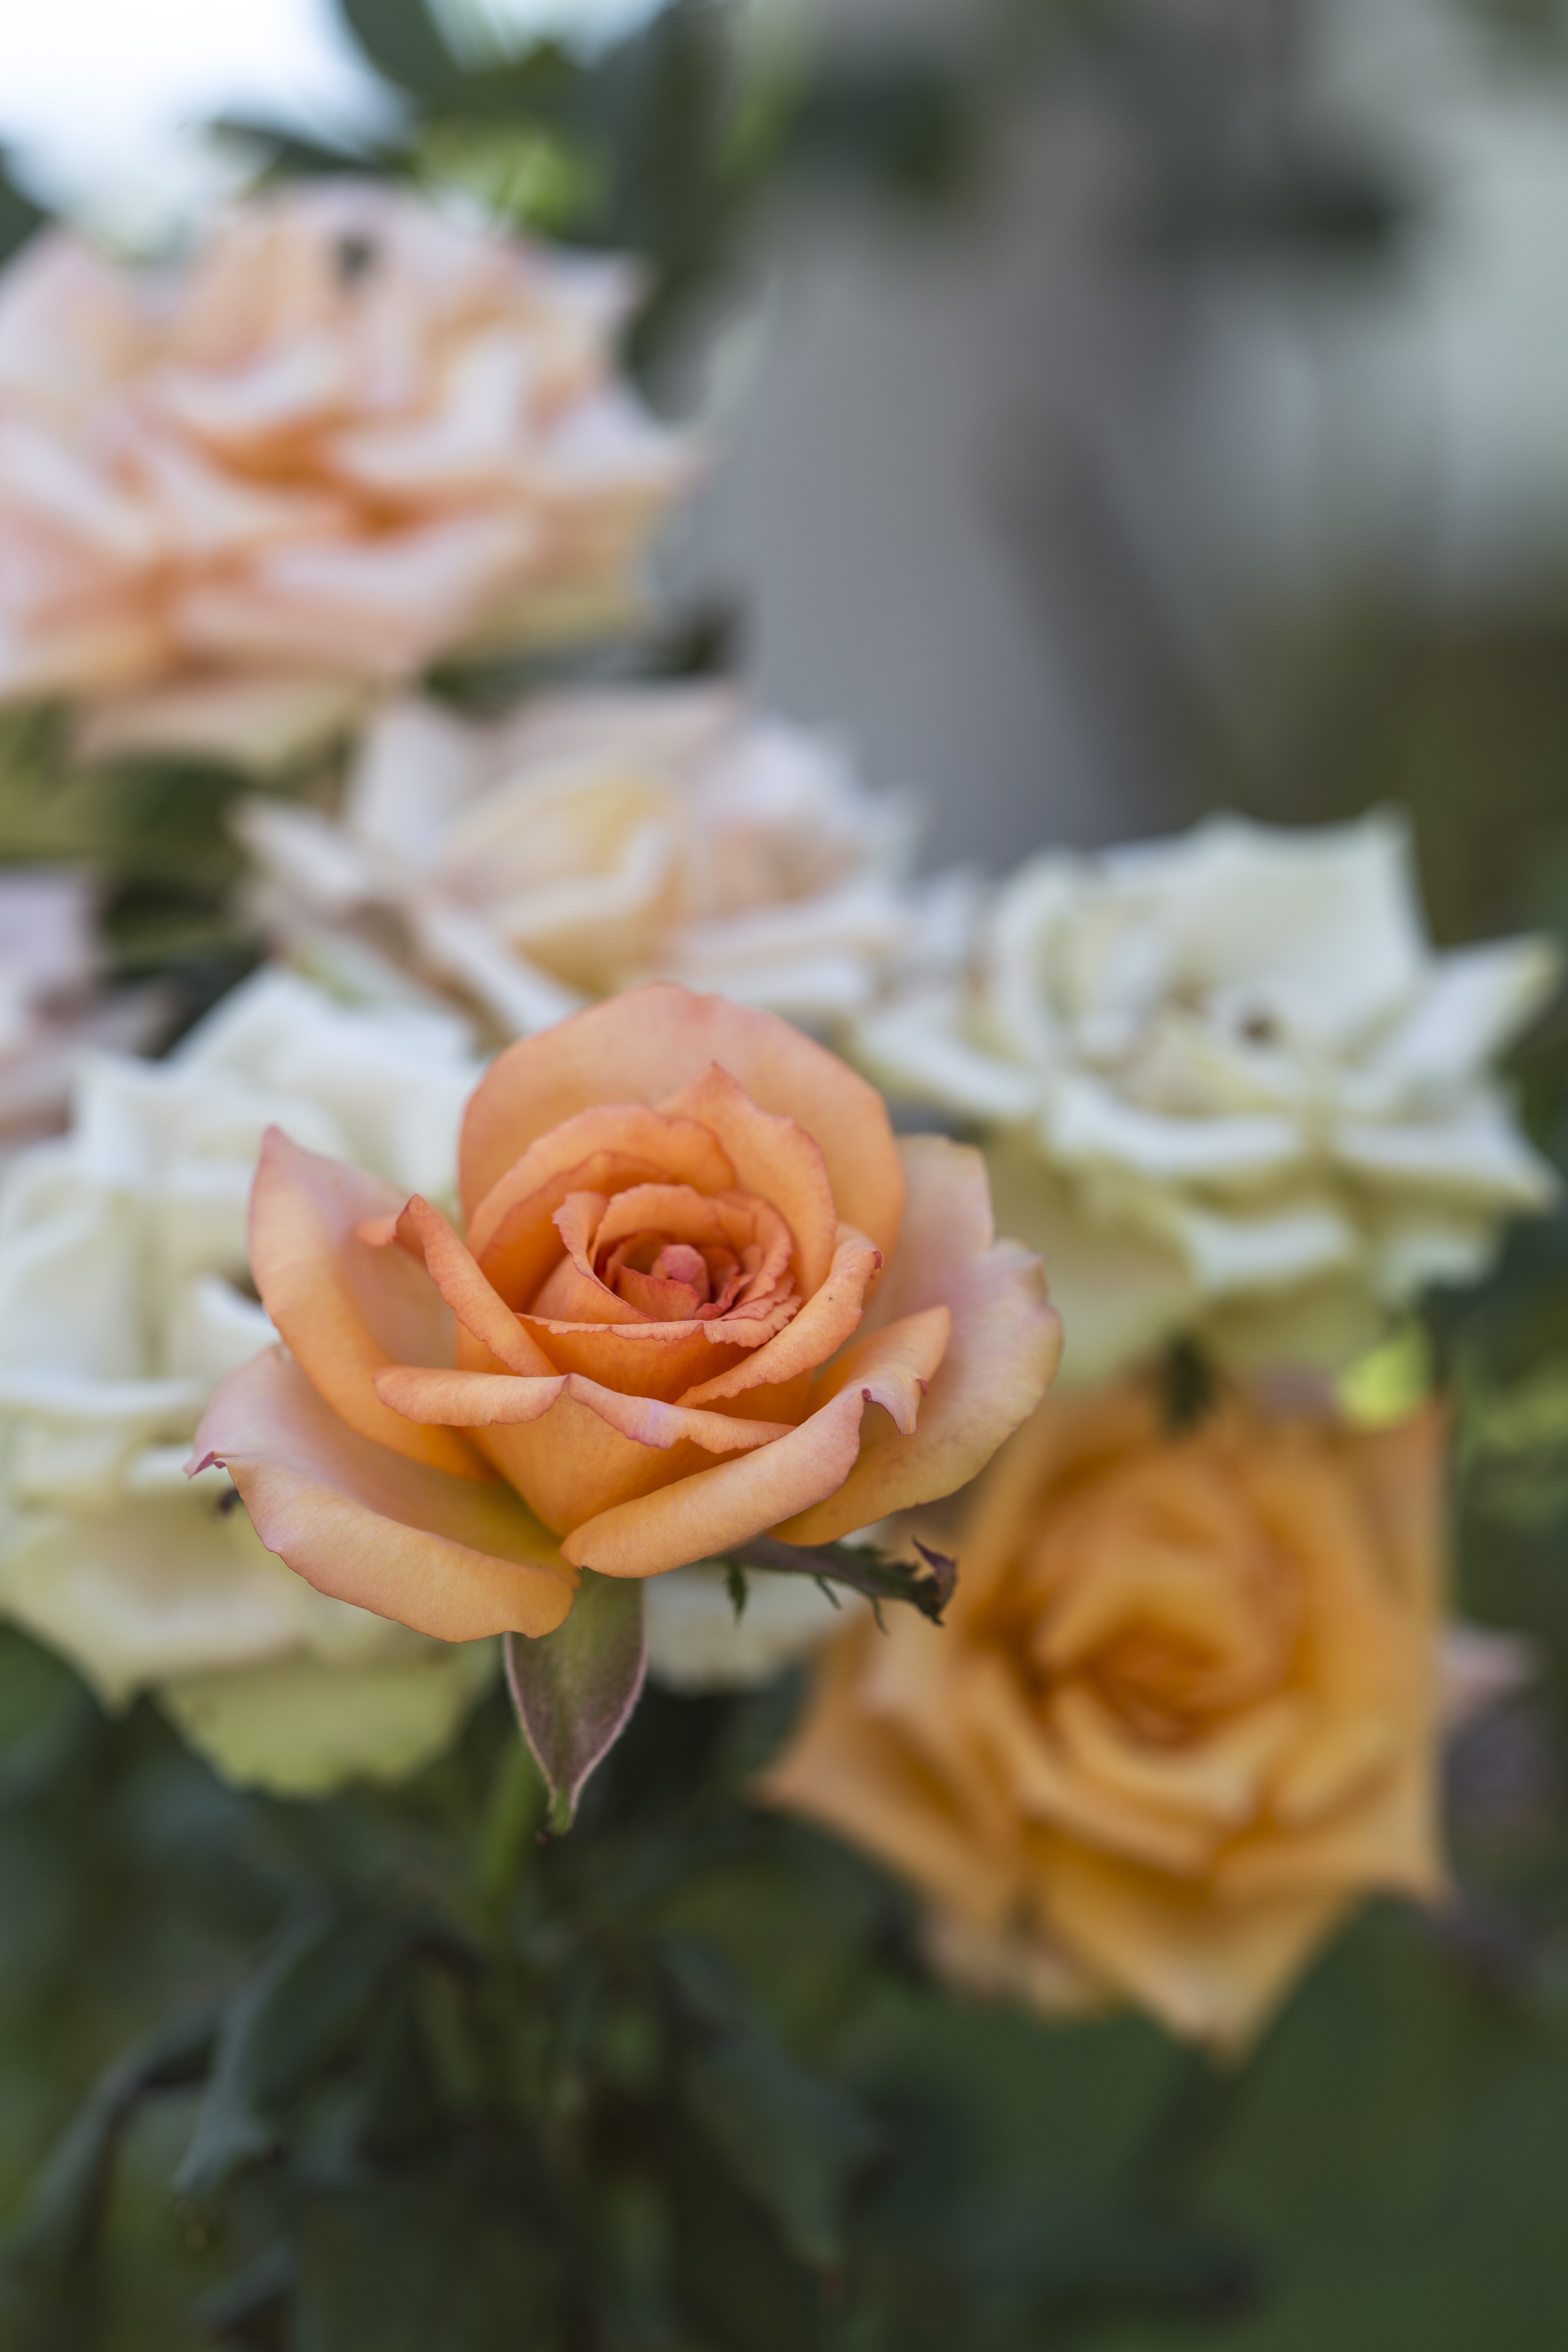
nature, blossom, plant, white, flower, petal, bloom, cute, floral, celebration, love, rose, orange, spring, macro, romance, romantic, yellow, pink, wedding, flora, feminine, roses, pastel, elegant, soft, valentine, tender, floristry, elegance, bridal, sensual, sensuality, white rose, flowering plant, garden roses, rose family, flower bouquet, cut flowers, floral design, land plant, flower arranging